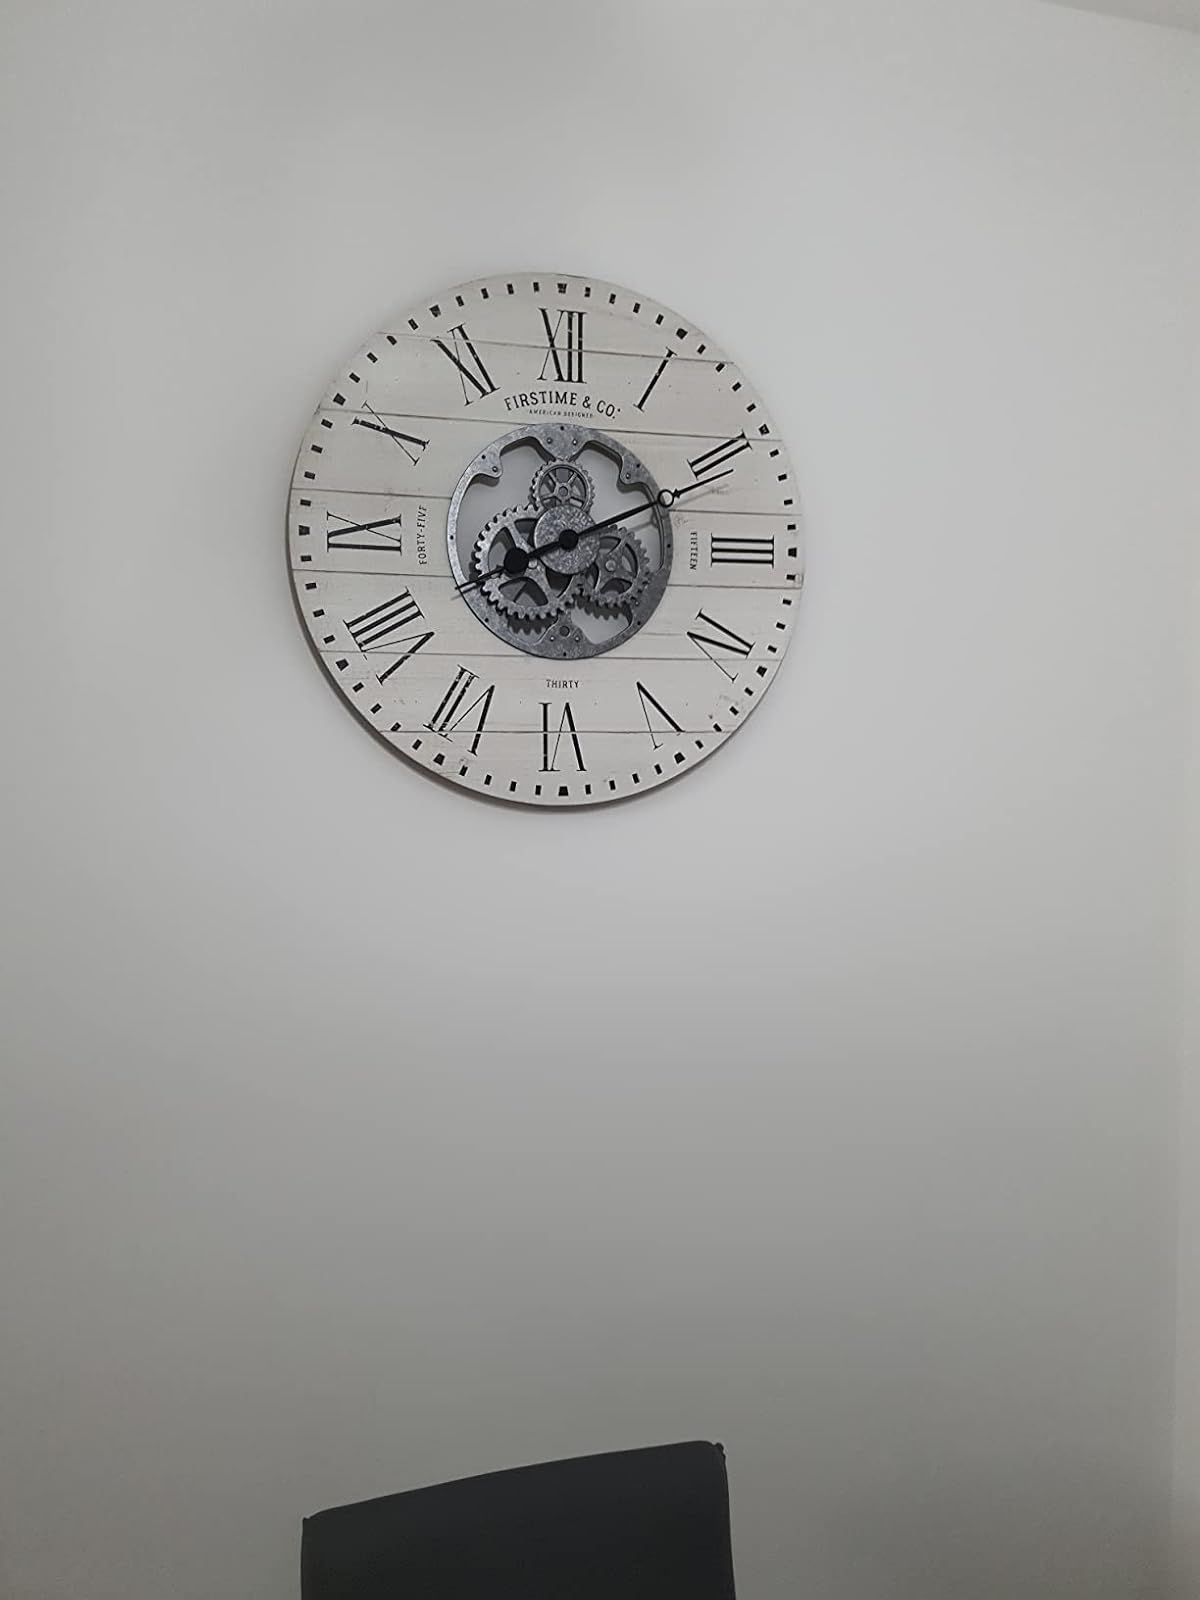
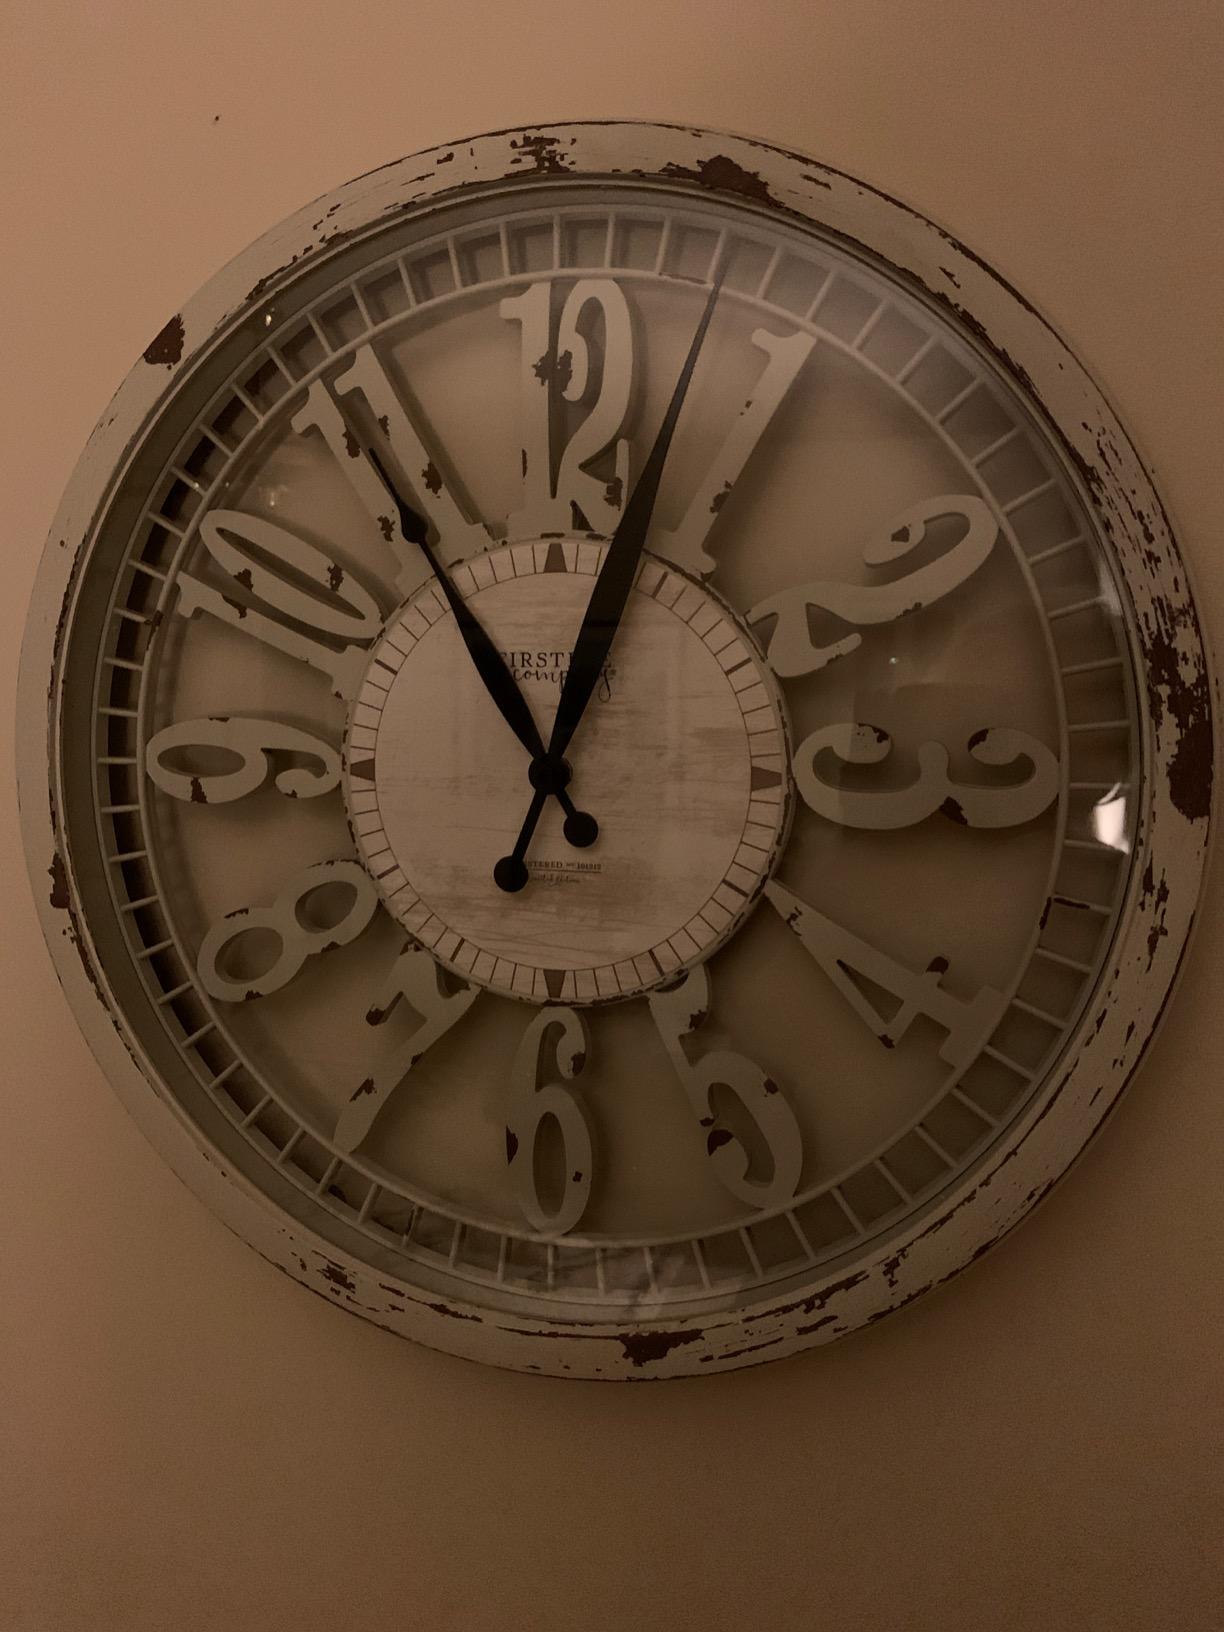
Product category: clock
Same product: no